Morton Smith

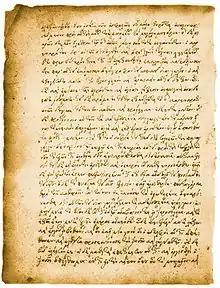
Color photo of page 2 of the Mar Saba letter in which quotations from the Secret Gospel of Mark are made.

In 1941, Smith, at age 26, was on a trip to the holy land with the Harvard Divinity School. Due to issues relating to the war, he was stuck in Jerusalem, where he made acquaintances with a leader of the Greek Orthodox Church, who gave him a tour of various places, one of which happened to be the Mar Saba monastery. While there, Smith was given access to the libraries of the monastery. Years later, in 1958, having landed a teaching career at Columbia, Smith was awarded a sabbatical. With his sabbatical, Smith decided to return to Mar Saba, having since become very interested in the Mar Saba library. He recalled that during his first visit, the library had been a terrible mess, and according to Smith no one had bothered to catalog it.